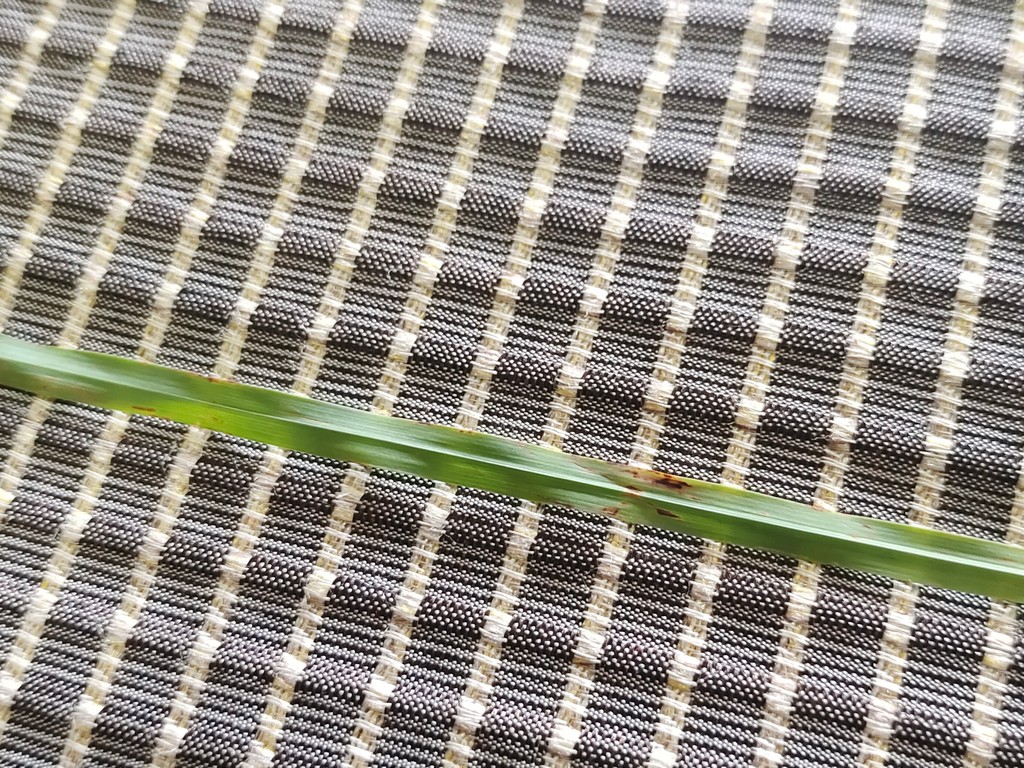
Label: Unhealthy